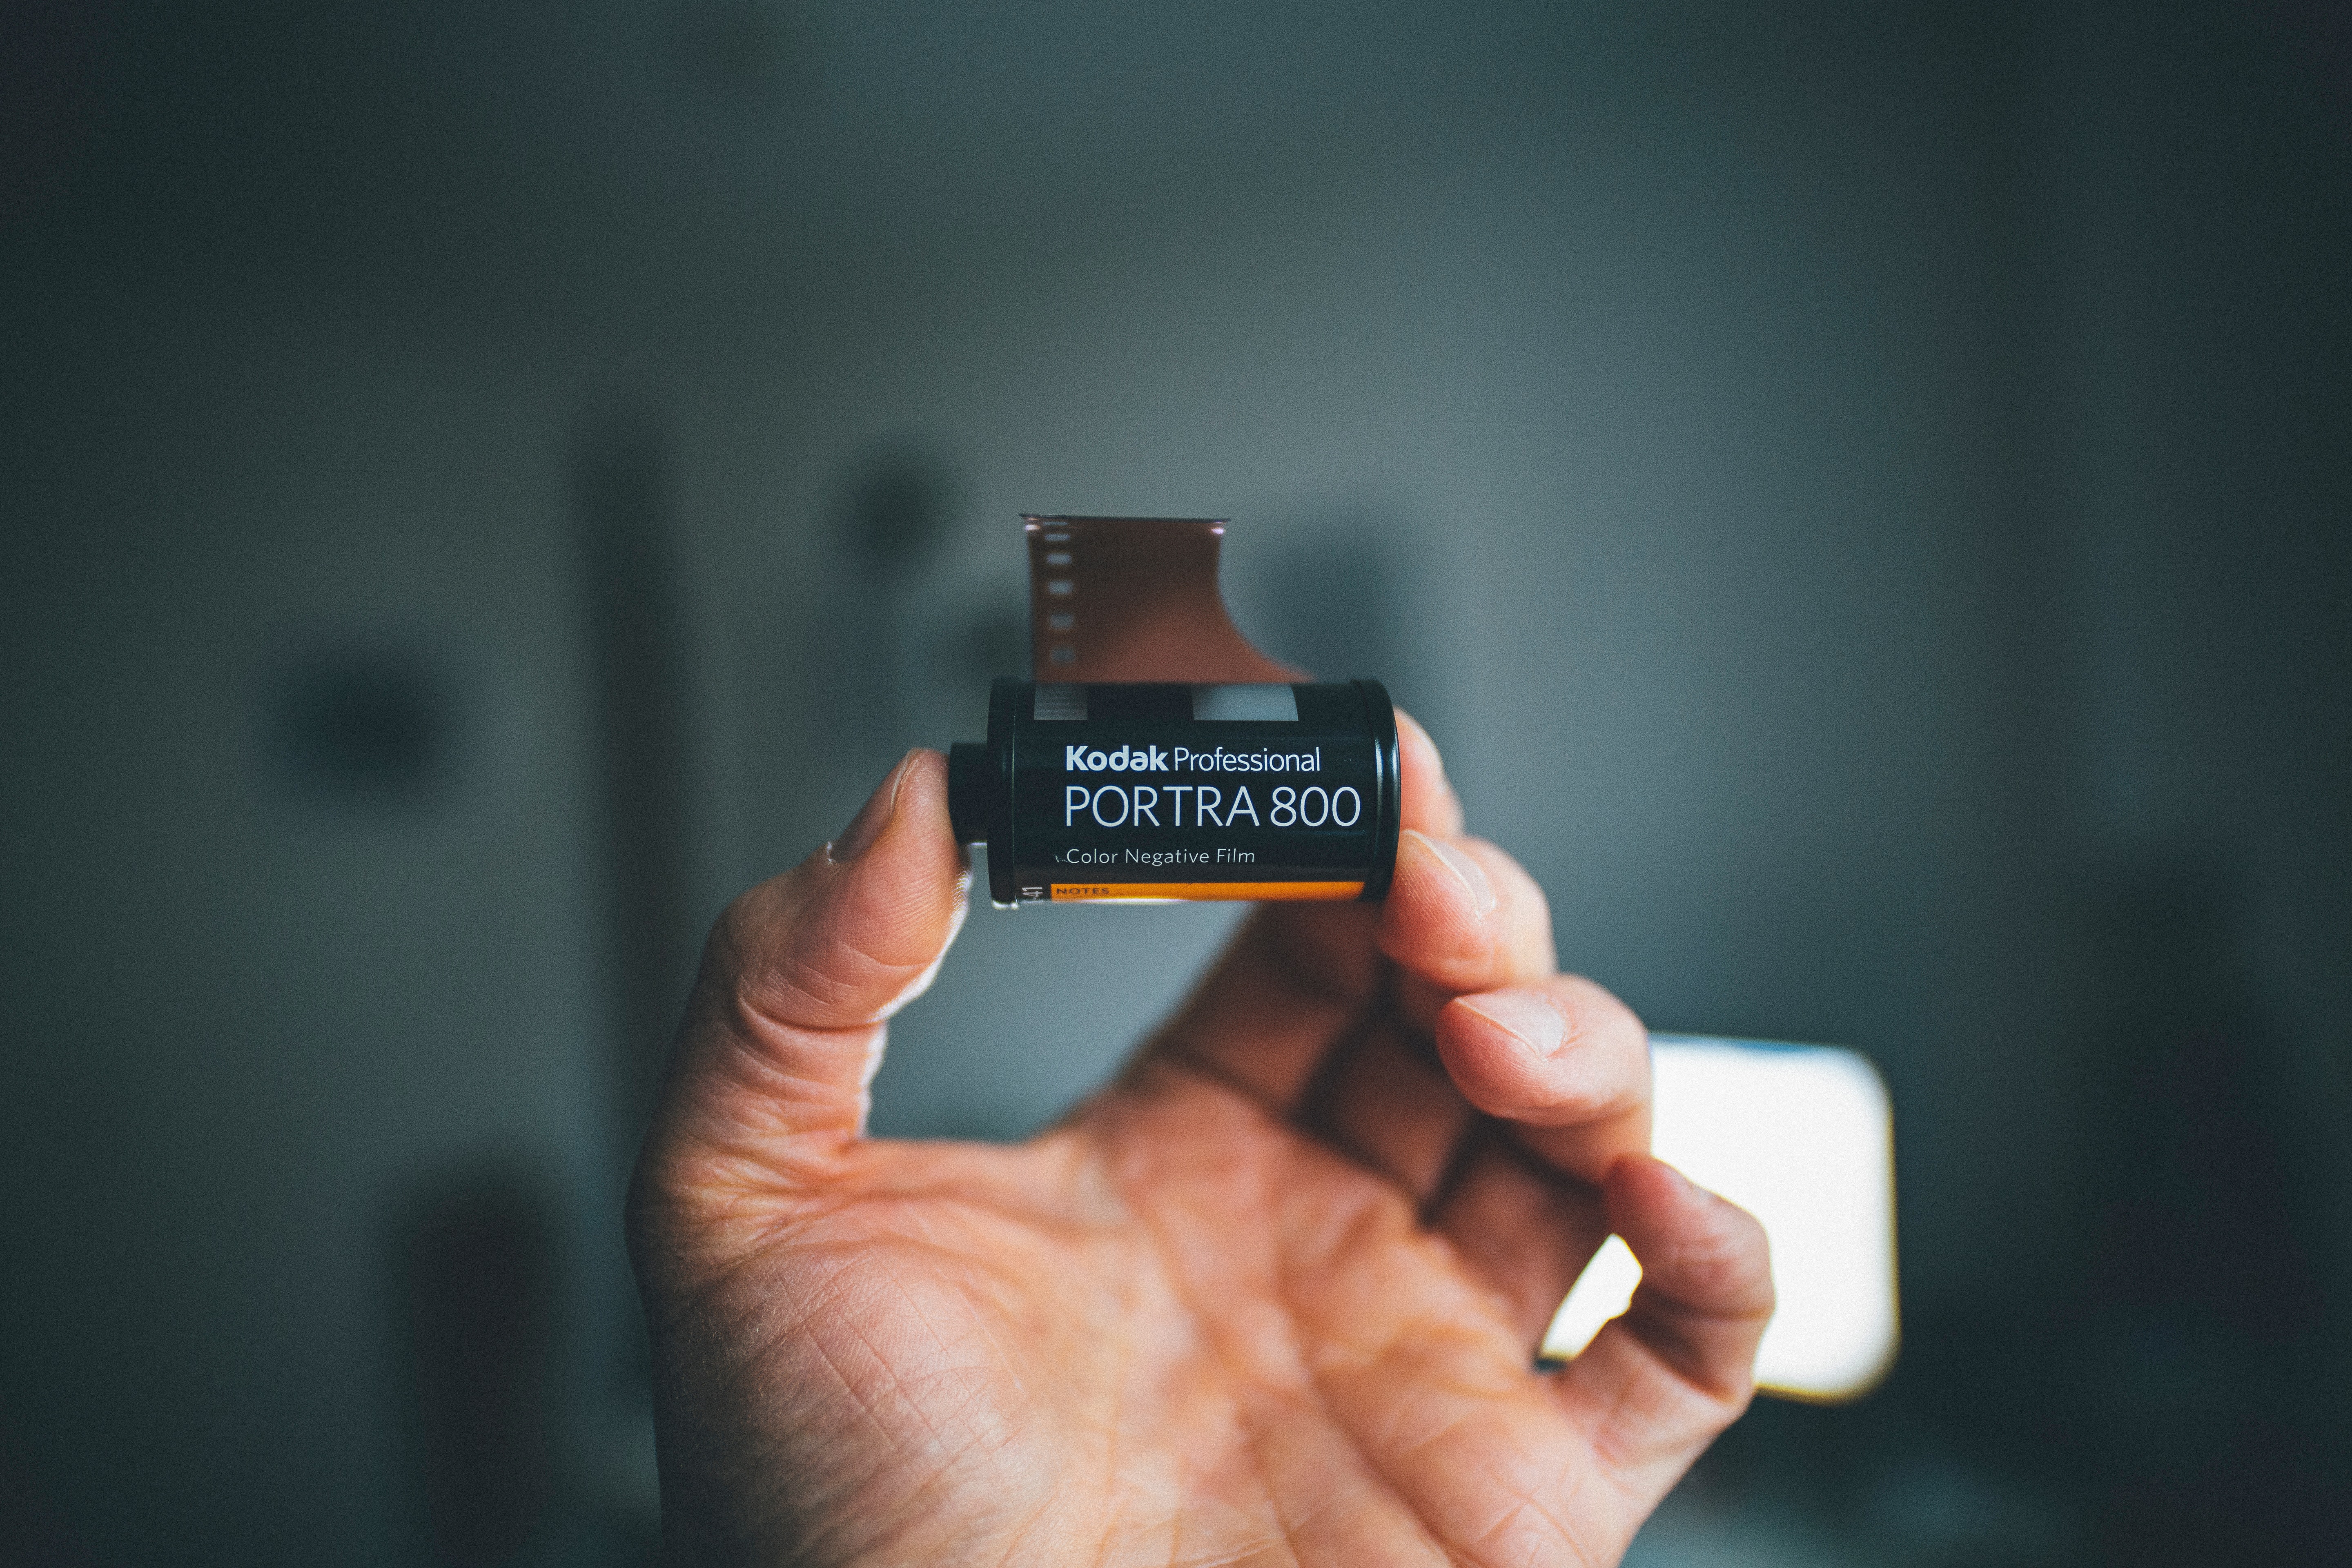
finger, hand, technology, photography, thumb, electronic device, Payment card